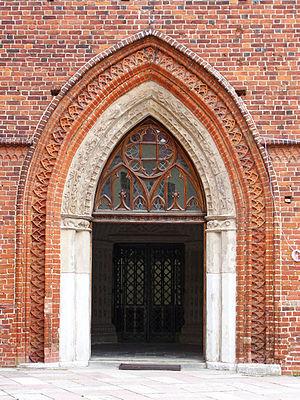
Portail principal de la cathédrale de Frombork, en Pologne. Polski: Zachodni portal wejściowy do katedry we Fromborku.